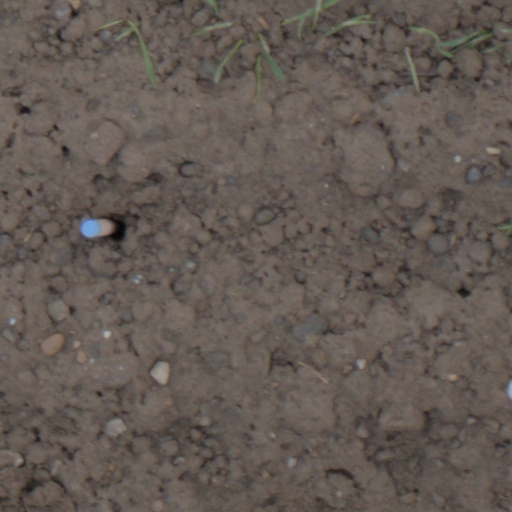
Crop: wheat